Boethius (lunar crater)

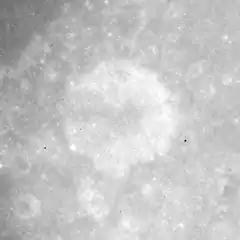
Apollo 15 image

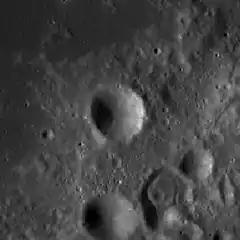
LRO image

Boethius is a small lunar impact crater located on the east edge of Mare Undarum near the eastern lunar limb. To the southwest is the dark, lava-flooded crater Dubyago.